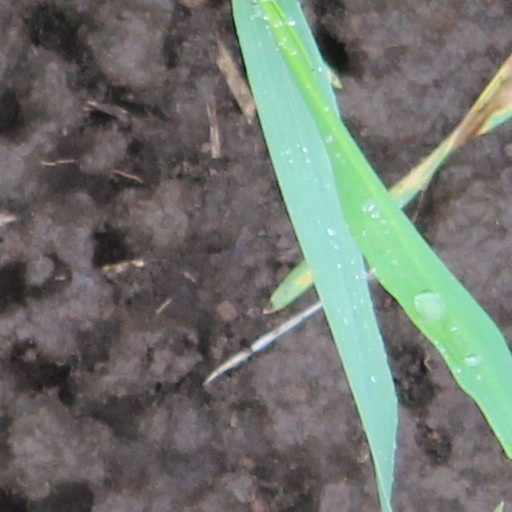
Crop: wheat